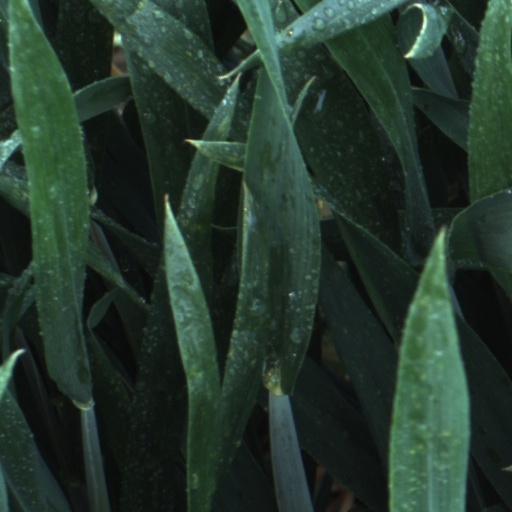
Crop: wheat